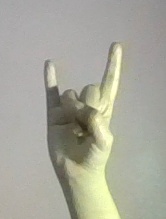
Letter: la